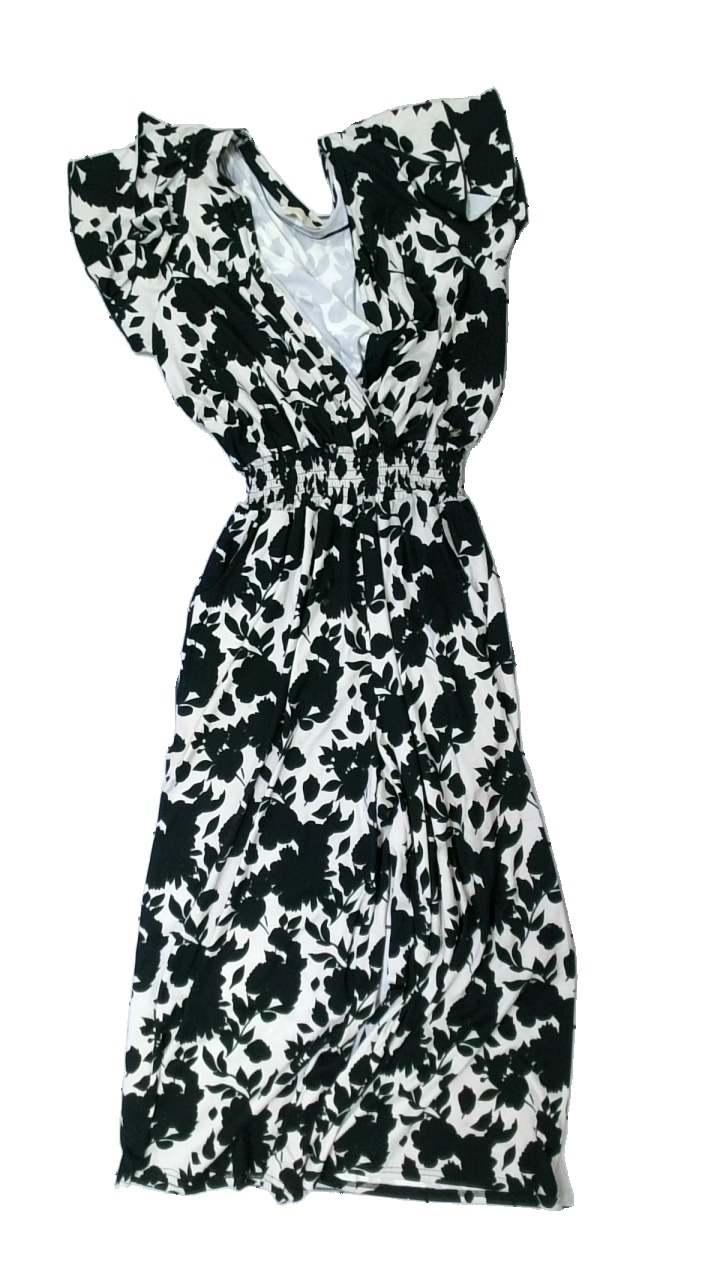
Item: Dress (Ladies)
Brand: Pernilla Wahlgren
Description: blommig byxdress, de vita delarna är missfärgade till grått
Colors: White, Black
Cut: Regular
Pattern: Floral print
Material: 100% polyester
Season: All
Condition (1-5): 2
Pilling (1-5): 5
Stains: Major
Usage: Export
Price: <50